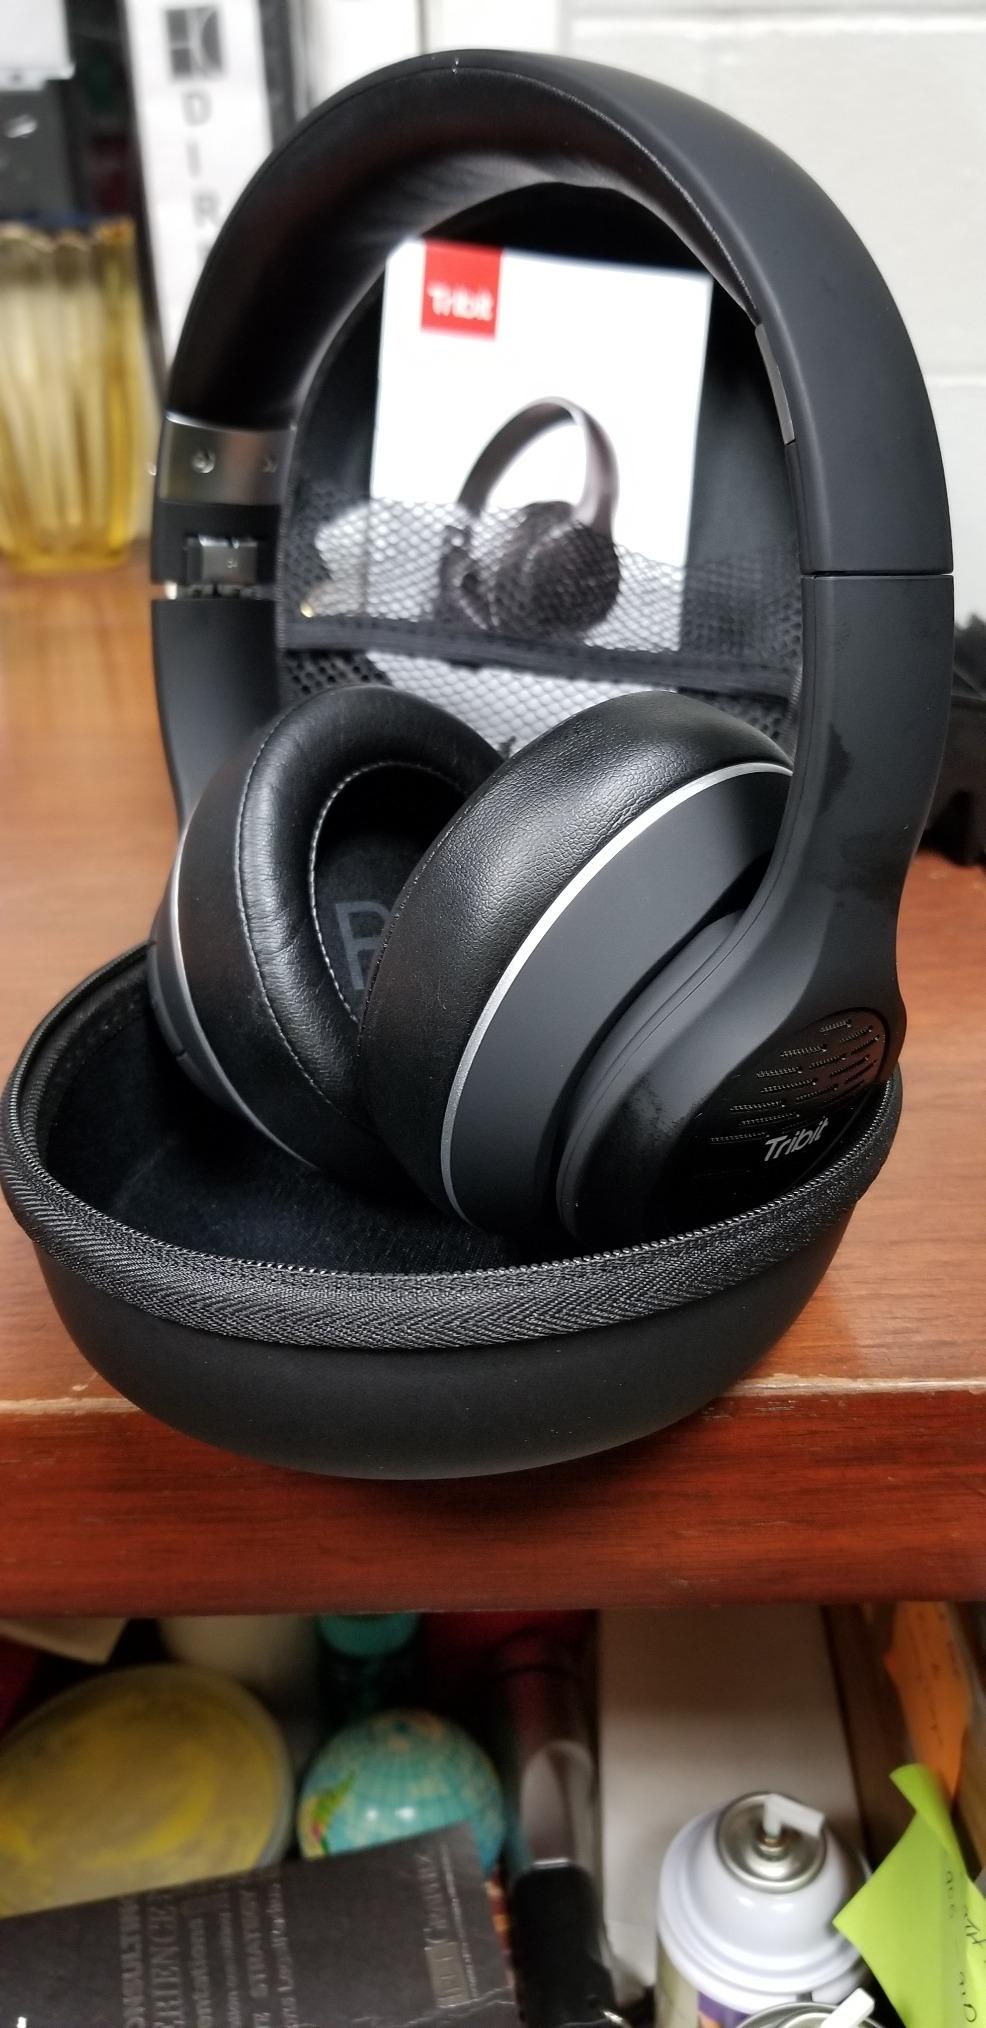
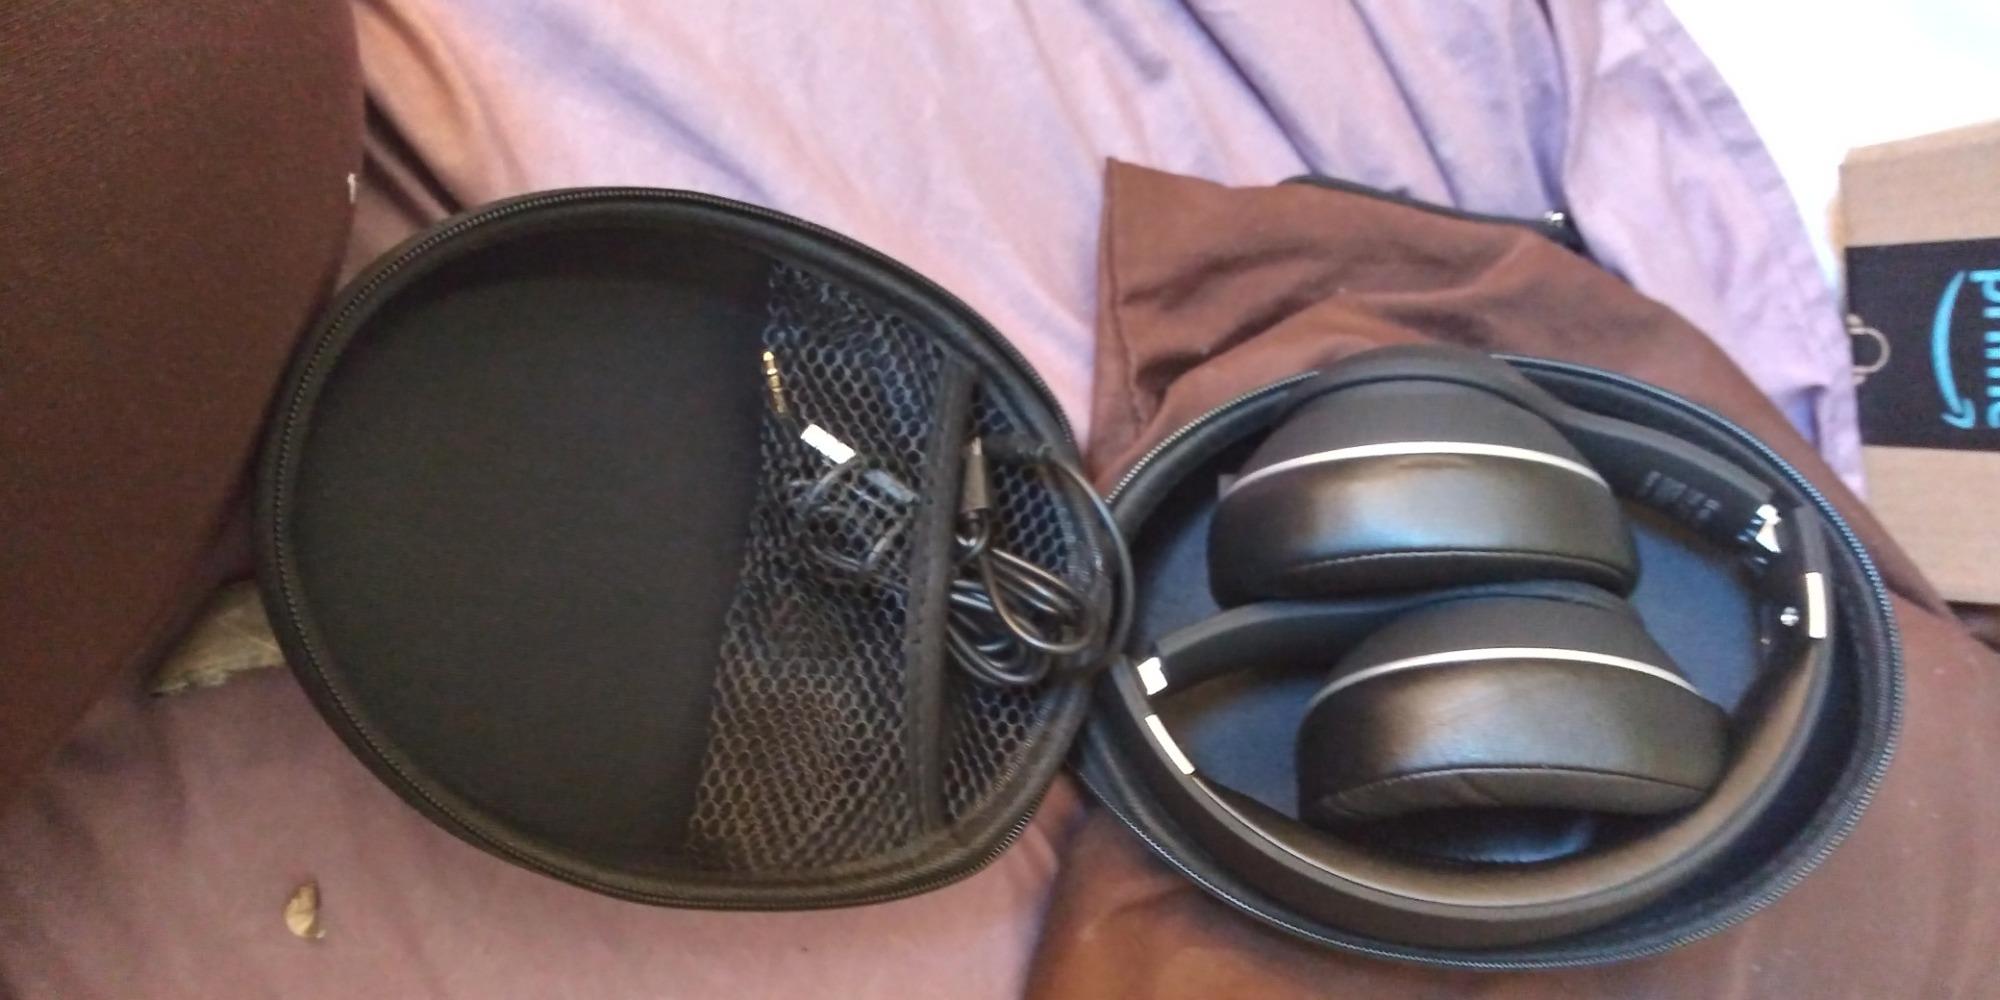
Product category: headphones
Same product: yes